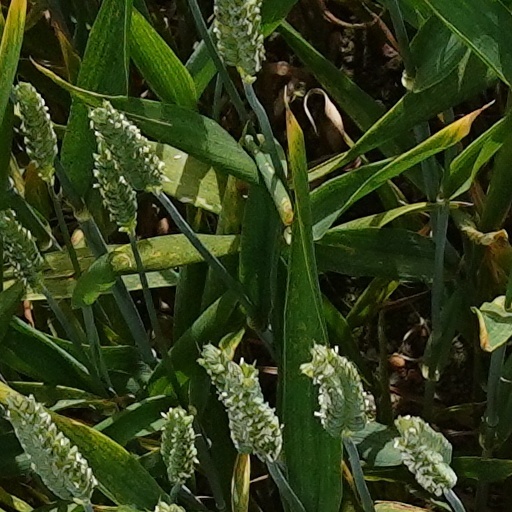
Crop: wheat